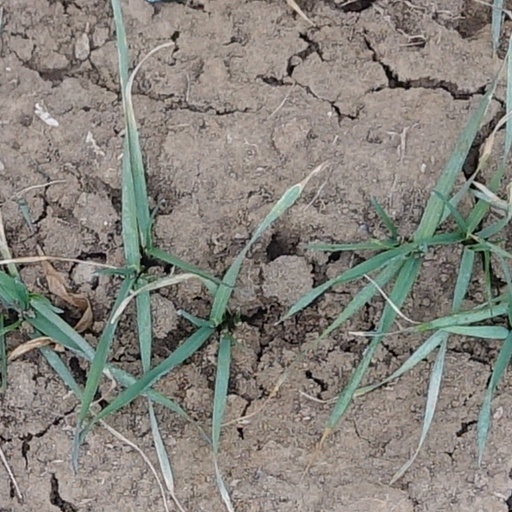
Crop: wheat